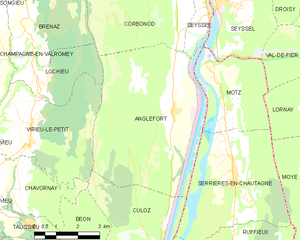
Carte des communes françaises: Anglefort